Maxine Grad

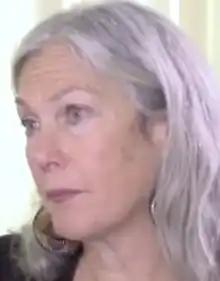
Grad in 2017

Maxine Grad (born August 10, 1960) is an American politician and member of the Democratic Party who has served in the Vermont House of Representatives since 2001.